Dominique Lebrun (artist)

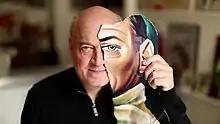
Dominique Lebrun in his studio in 2018

Dominique Lebrun (born 9 September 1950) is a French artist, journalist and historian of American cinema.